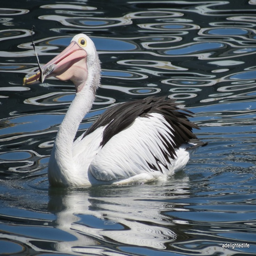
pelican at the fish market .